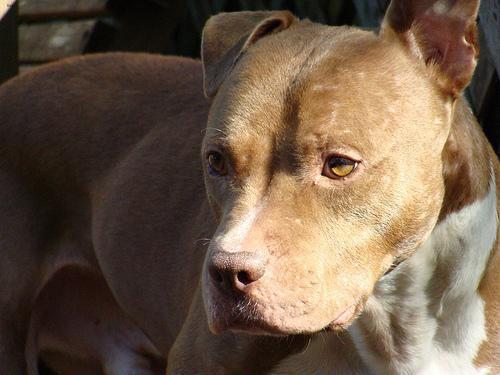
american pit bull terrier